Asterix

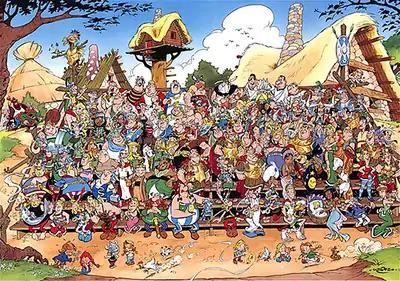
Some of the many characters in "Asterix". In the front row are the regular characters, with Asterix himself in the centre, along with Obelix, Getafix, Vitalstatistix and others.

The series follows the adventures of a village of Gauls as they resist Roman occupation in 50 BC. They do so using a magic potion, brewed by their druid Getafix (Panoramix in the French version), which temporarily gives the recipient superhuman strength. The protagonists, the title character Asterix and his friend Obelix, have various adventures. The "-ix" ending of both names (as well as all the other pseudo-Gaulish "-ix" names in the series) alludes to the "-rix" suffix (meaning "king", like "-rex" in Latin) present in the names of many real Gaulish chieftains such as Vercingetorix, Orgetorix, and Dumnorix.